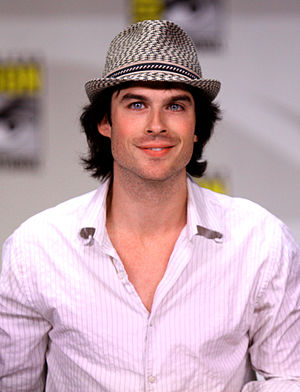
The Vampire Diaries / Rolleliste / Hovedpersoner
Ian Somerhalder som Damon Salvatore.
The Vampire Diaries er en amerikansk overnaturlig horror-fantasy-tv-serie, baseret på bogserien af samme navn af L. J. Smith. Serien havde premiere på den amerikanske kanal The CW d. 10. september 2009. Serien tager sted i Mystic Falls, Virginia, som er en lille opdigtet by, som er hjemsøgt af overnaturlige væsner.